Emperor Richū

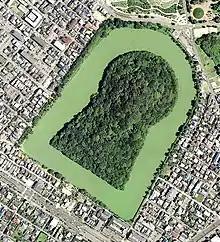
Emperor Richū is traditionally associated with this "kamiishizu misanzai" in Sakai.

Richū is regarded by historians as a ruler during the early 5th century whose existence is generally accepted as fact. Orientalist scholar James Murdoch includes Emperor Richū in the "earliest non-legendary" sovereigns of Japan, while academic Richard Ponsonby-Fane stated that this "may be termed the semi-historical period". Scholar Francis Brinkley lists Emperor Richū under "Protohistoric sovereigns", and notes that rulers from this point forward no longer have reigns of "incredible length". Others such as author "Joshua Frydman" cite Emperor Richū's lifespan as being realistic in length. Richū has also been possibly identified with King San in the "Book of Song" by Confucian scholars and Arai Hakuseki. According to Chinese records, King San sent messengers to the Liu Song dynasty at least twice in 421 and 425.